Special paint schemes on racing cars

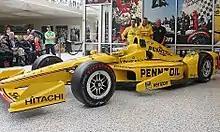
Unveiling of Hélio Castroneves' entry in the 2016 Indianapolis 500.

German manufacturer BMW has a tradition of competing with arts cars which started in the 1975 24 Hours of Le Mans. Artists such as David Hockney, Roy Lichtenstein, Robert Rauschenberg, Frank Stella and Andy Warhol have contributed to the project. Other teams have done similar liveries, such as Aston Martin Racing and OAK Racing in the 2013 24 Hours of Le Mans.